Music of Israel

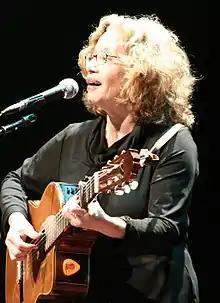
Israeli folk singer Chava Alberstein.

Greek-style bouzouki music gained increasing popularity in Israel during the early 1960s. Aris San, a non-Jewish Greek singer who immigrated to Israel and became a citizen, played a central role in promoting this musical style. One of Aris San's popular songs was "Sigal," with lyrics by Yovav Katz. San performed at the Zorba club in Jaffa, which was opened and owned by Shlomo Bachramov. He also composed songs for Israeli singer Aliza Azikri, including "Bahayim Hakol Over" and "Yesh Ahava Ata Omer." These works contributed to bridging the gap between mainstream Israeli music and the musical traditions of Greek and Arab-Jewish communities. Songs by Greek singer Stelios Kazantzidis have been translated into Hebrew. Yehuda Poliker, of Greek heritage, has incorporated the bouzouki in many of his songs.